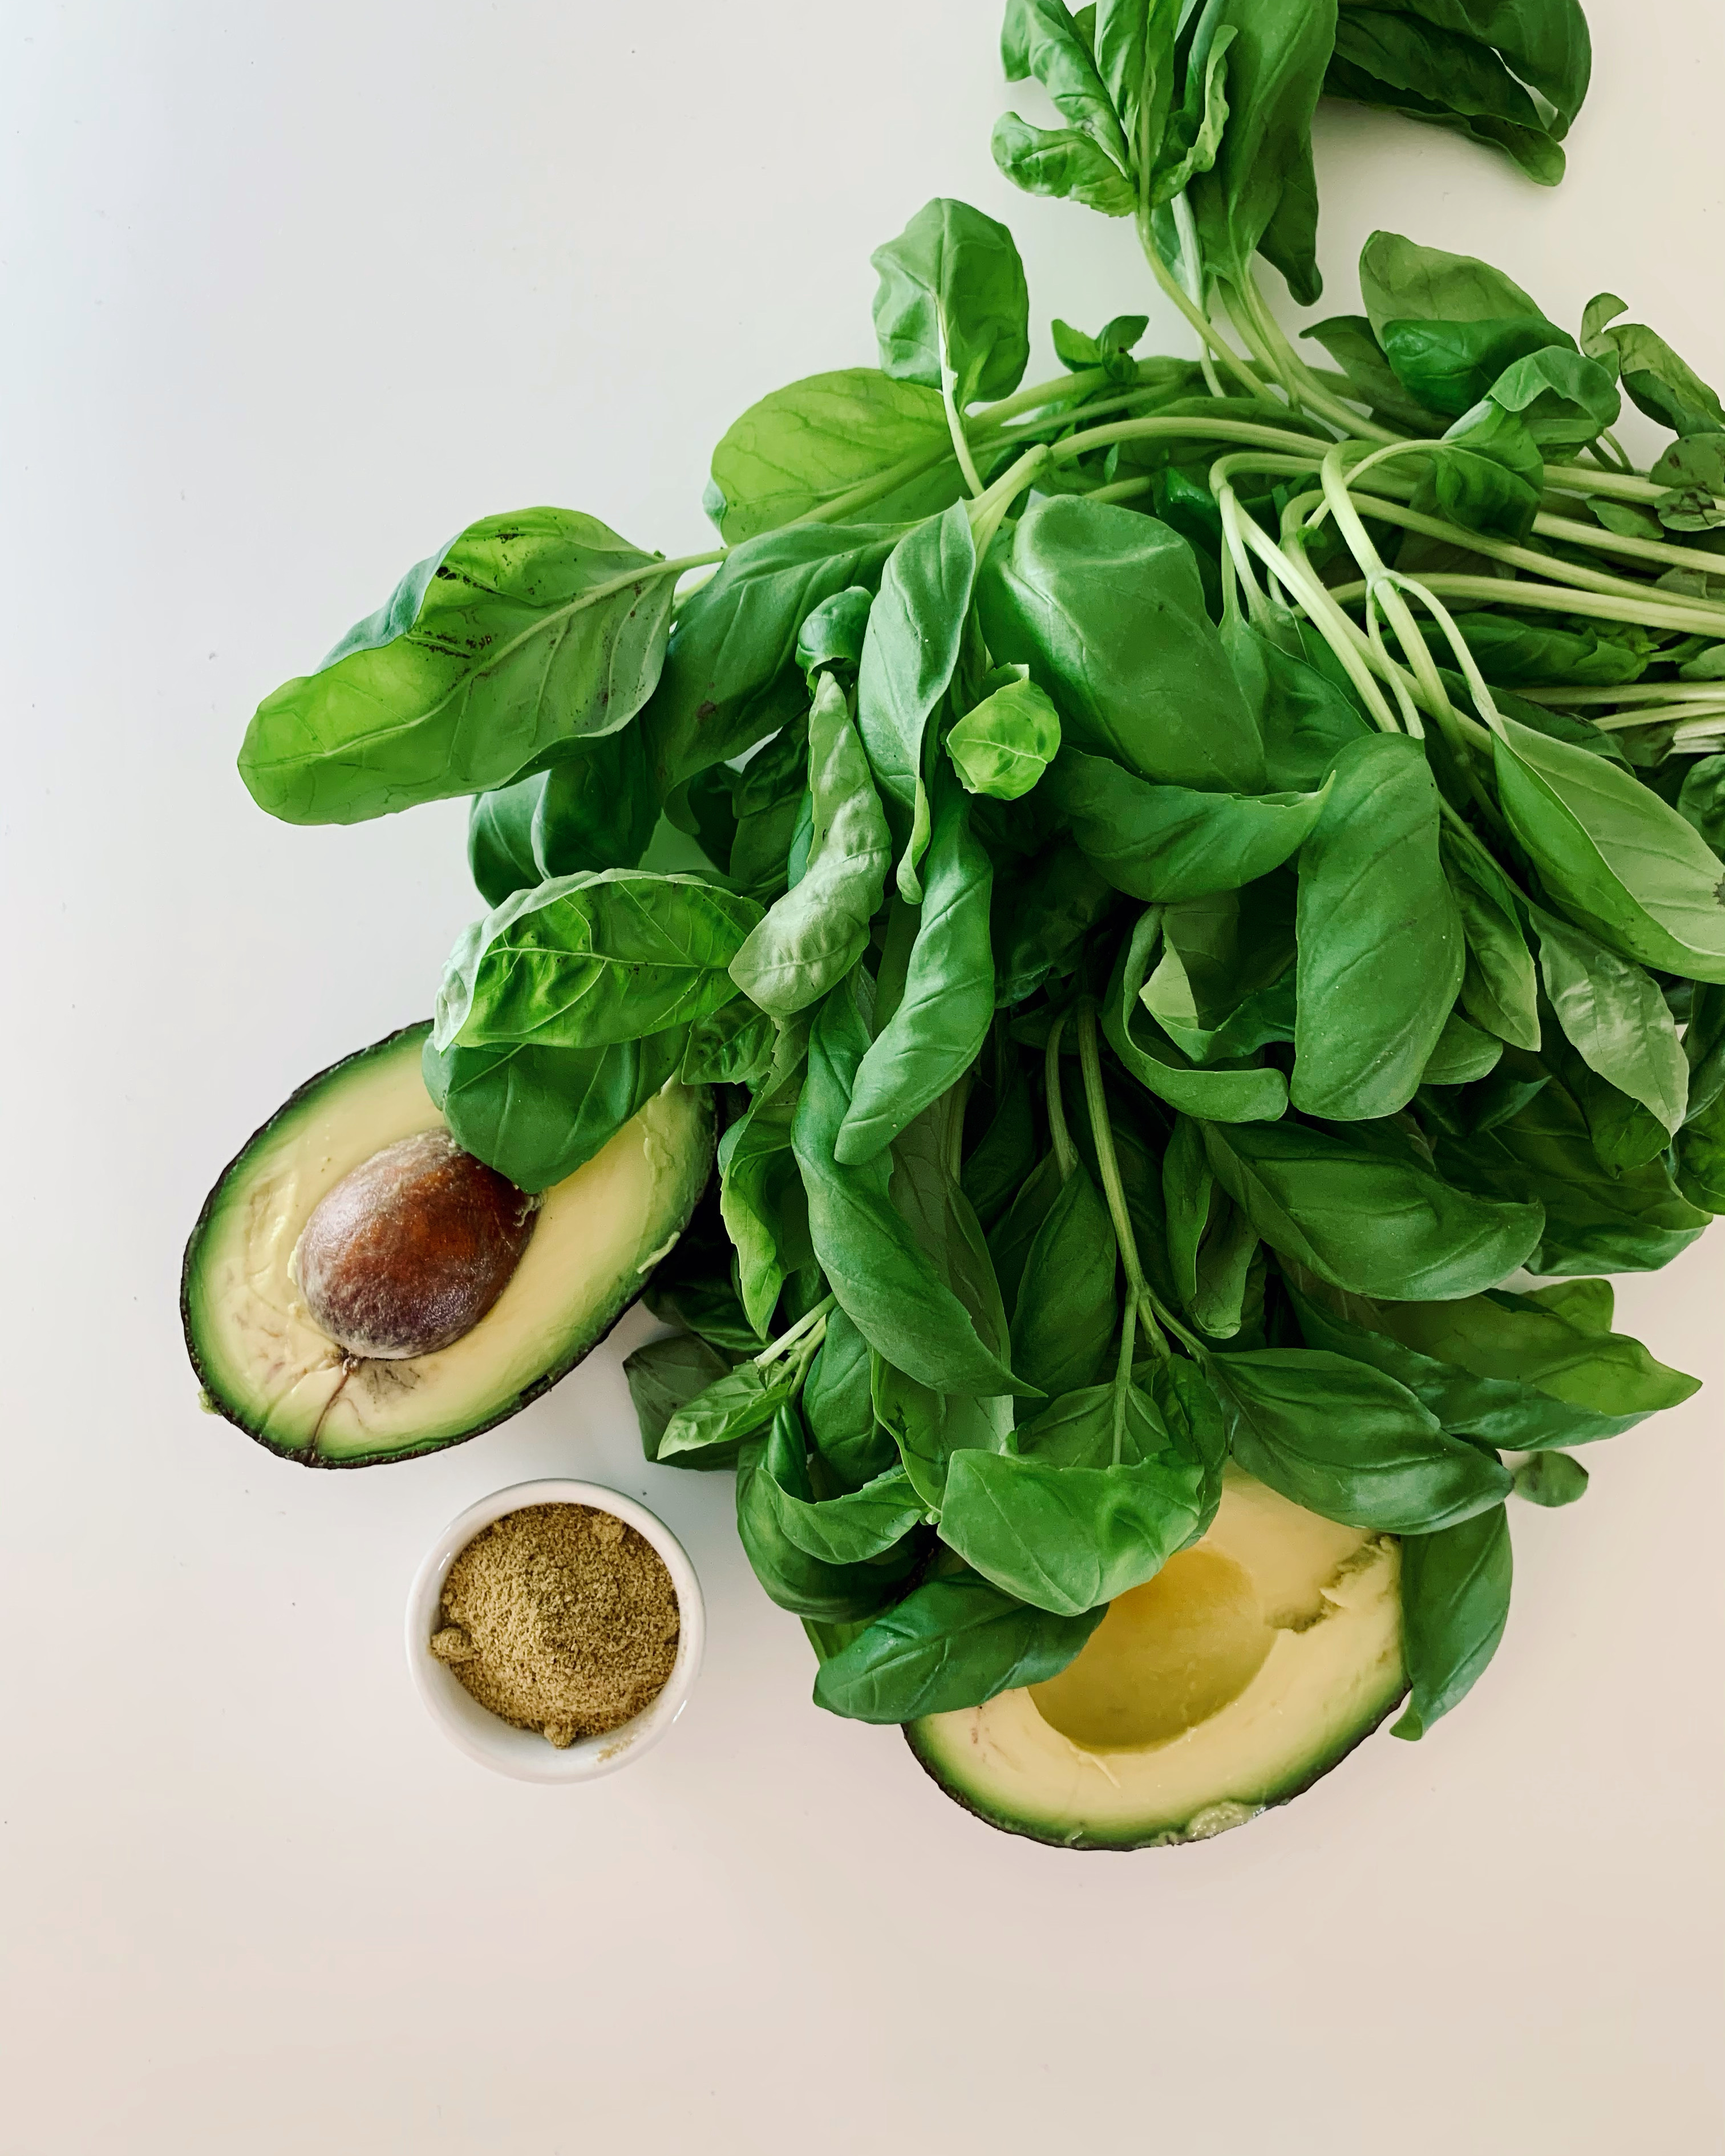
leaf, ingredient, leaf vegetable, produce, natural foods, fines herbes, whole food, herb, vegetable, coin, nuts seeds, currency, superfood, vegetarian food, vegan nutrition, Food group, money, fruit, staple food